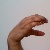
The image shows a hand gesture representing the letter 'C' in Indian Sign Language.